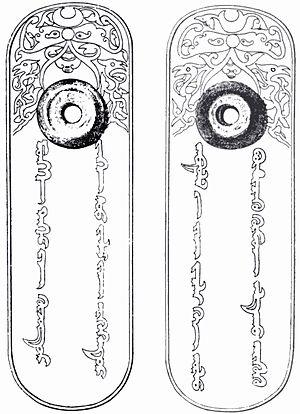
Un païza ou païzi ou gerege était une tablette portée par les Mongols fonctionnaires et émissaires pour signifier certains privilèges et une certaine autorité. Ils permirent aux nobles mongoles ainsi qu'aux hauts fonctionnaires de demander des biens et services auprès des populations civiles.